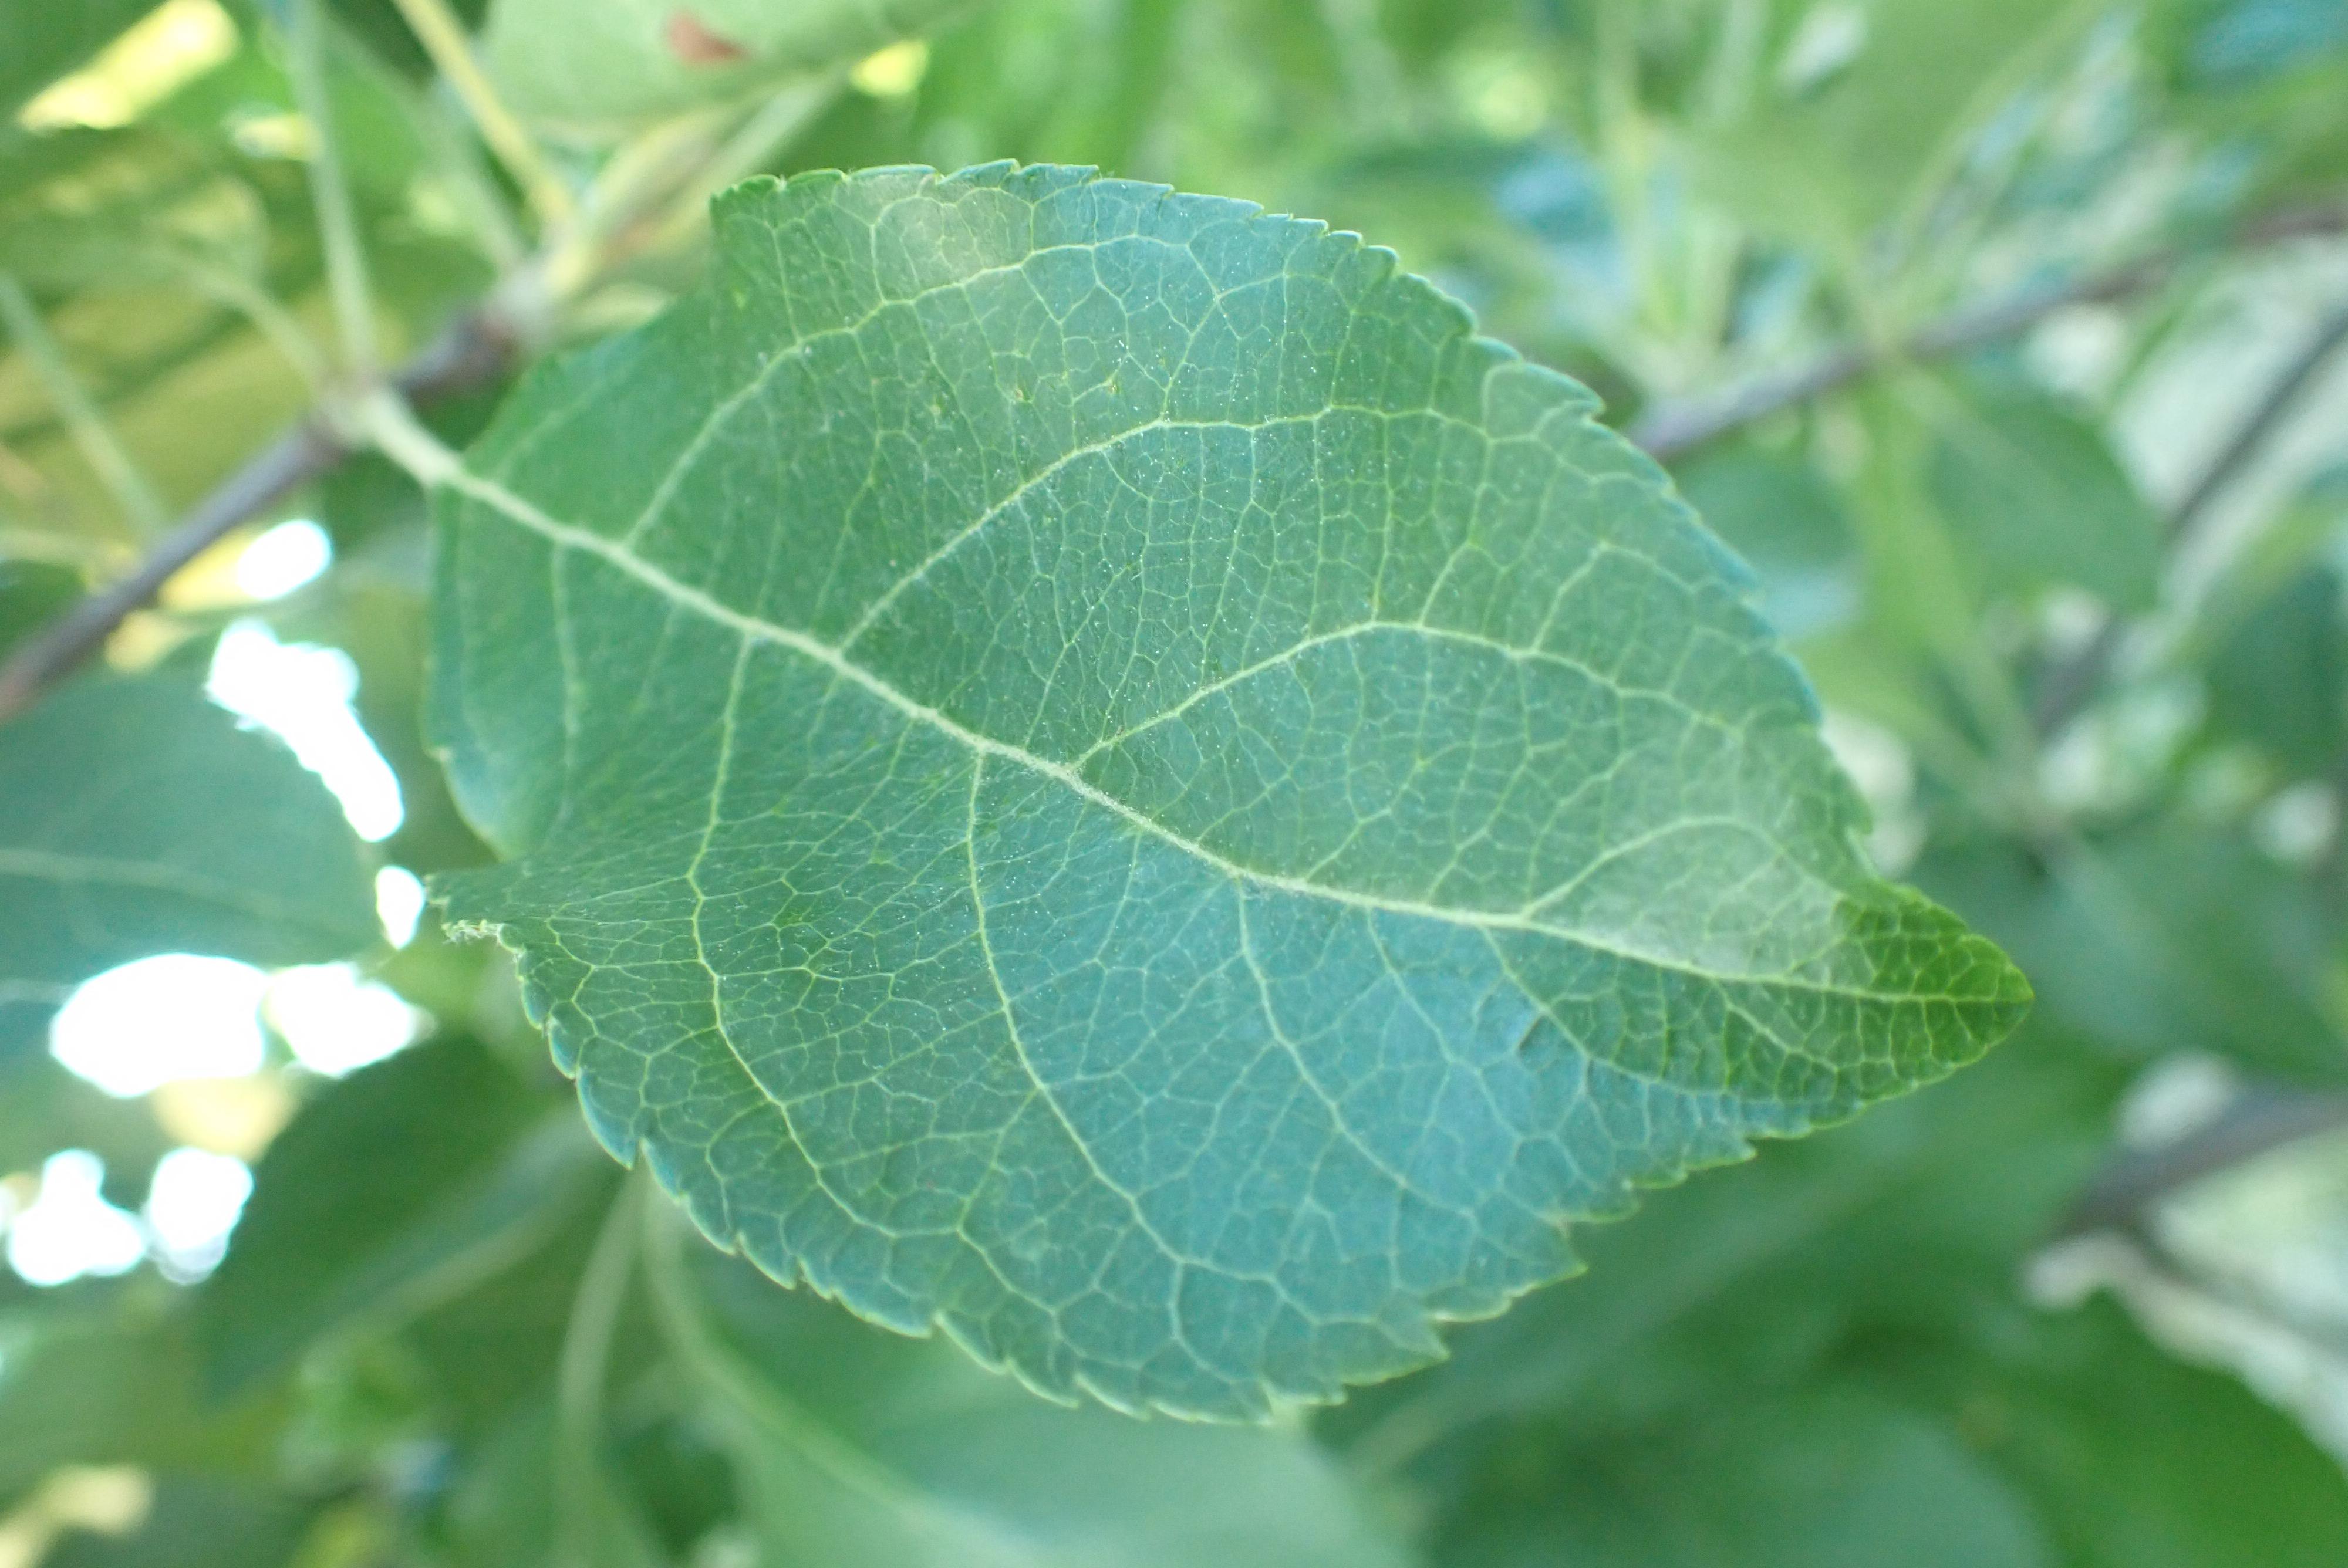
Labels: healthy